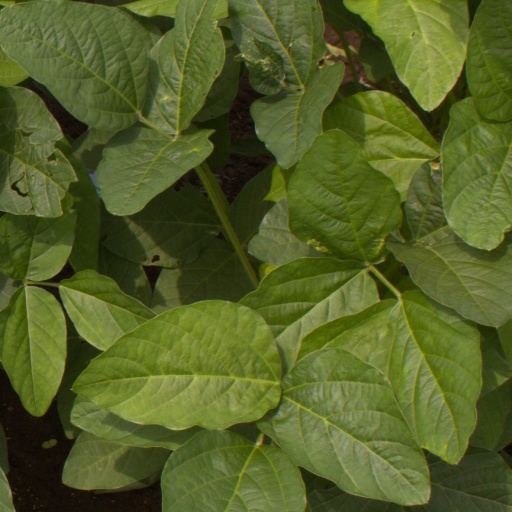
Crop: soybean